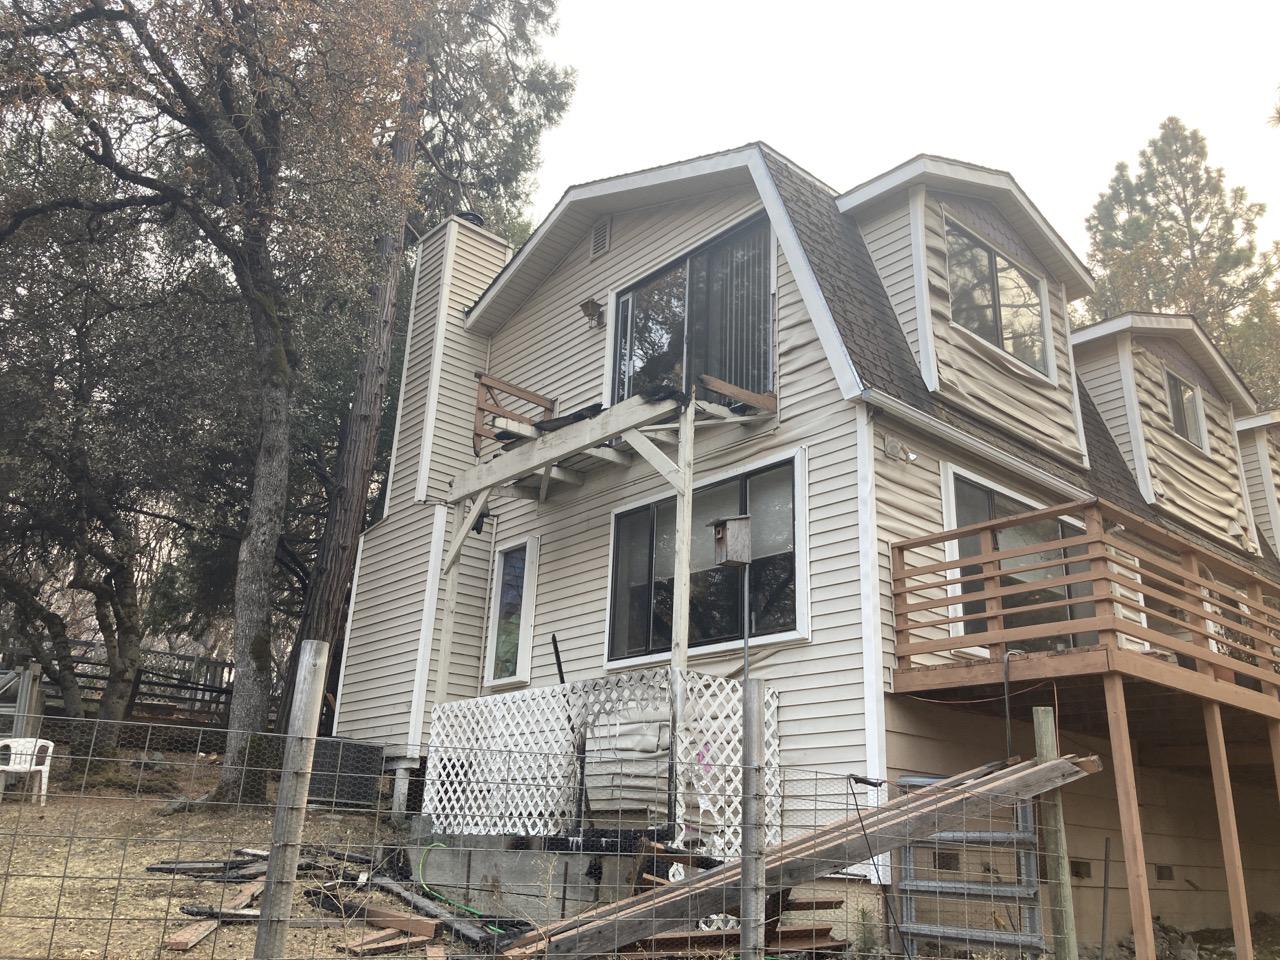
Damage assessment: minor